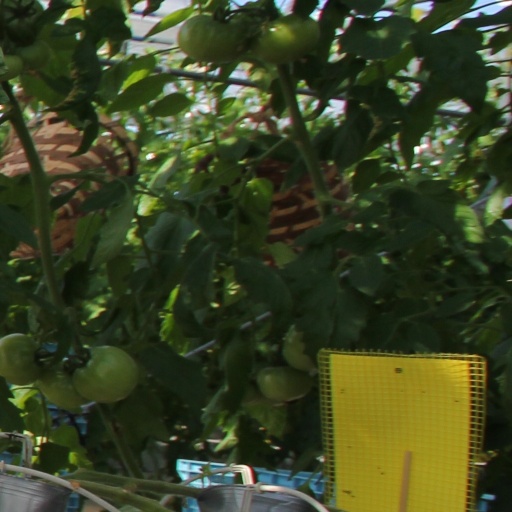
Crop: tomato